Stanislav Dineykin

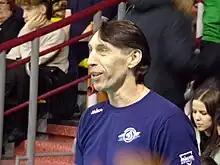

Stanislav Anatolevich Dineykin (born 10 October 1973) is a Russian volleyball player who competed in the 1996 Summer Olympics and in the 2004 Summer Olympics.